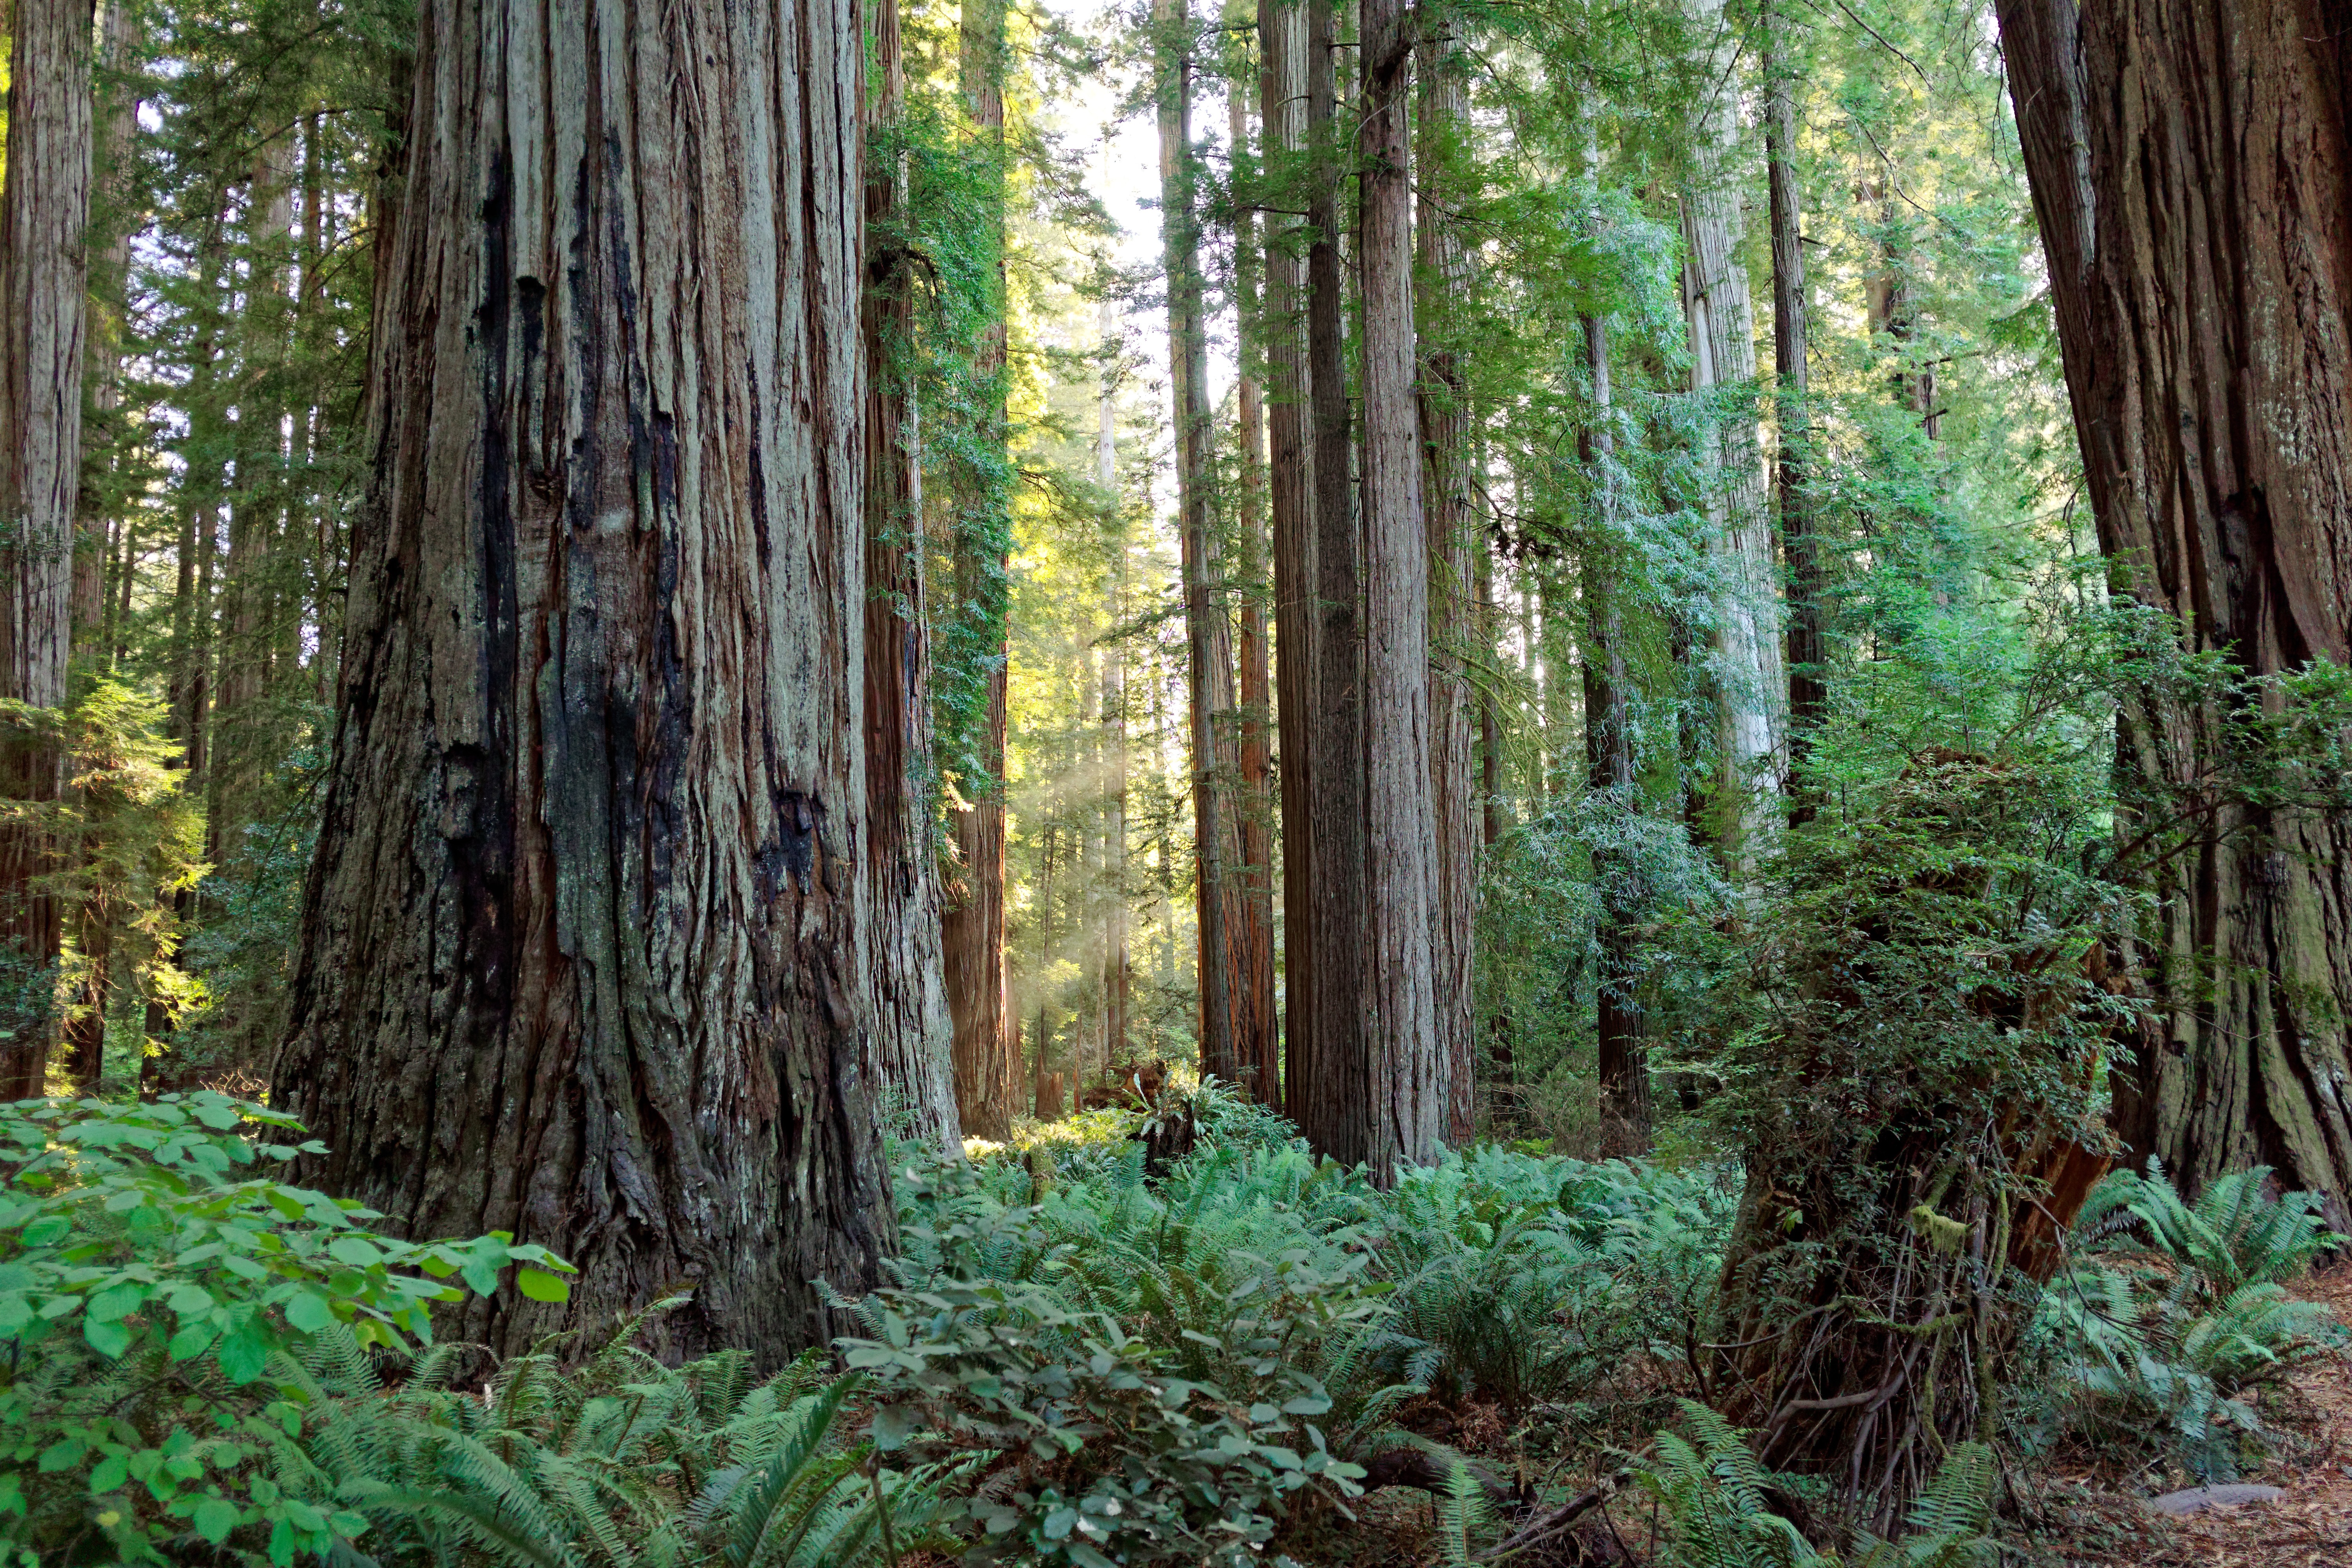
tree, forest, wilderness, plant, trunk, jungle, spruce, vegetation, rainforest, deciduous, grove, woodland, habitat, ecosystem, biome, old growth forest, natural environment, geographical feature, woody plant, temperate broadleaf and mixed forest, temperate coniferous forest